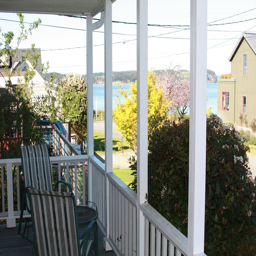
view from the front porch